Walter Lemcke

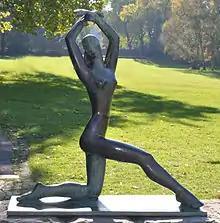
"Tänzerin" (Dancer) 1953, located in Grugapark, Essen

Walter E. Lemcke (19 August 1891 – 1955) was a German sculptor who mainly worked in bronze. He produced numerous sculptures for Nazi Germany, including the eagles holding swastikas that flanked the entrance of the Ministry of Aviation in Berlin. He is also remembered as being the designer of the first Olympic Torch, which carried the flame during the 1936 Summer Olympics torch relay.